Answer in natural language. Consider the 3D positions of the objects in the scene and not just the 2D positions in the image. Is the centerpoint of  tripod floor lamp with white shade (marked B) at a higher height than Doorway (marked C)? Choose between the following options: yes or no
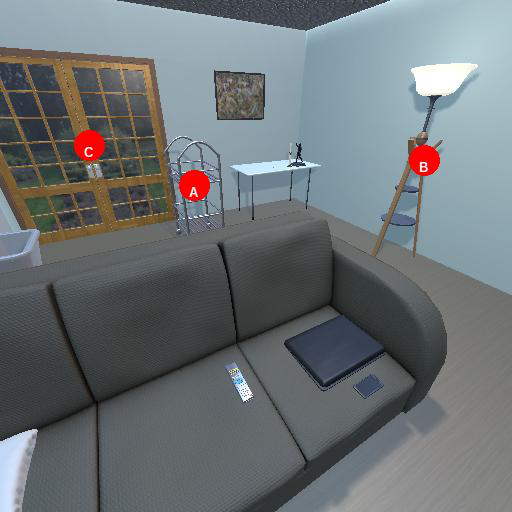
<answer>yes</answer>